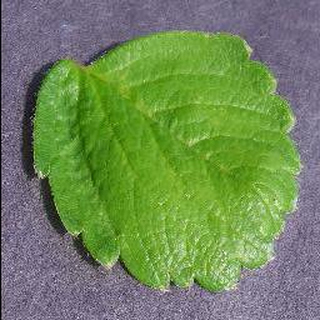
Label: healthy_strawberry